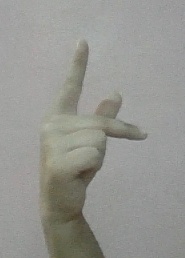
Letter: dha